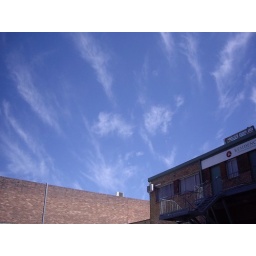
Chatswood sky near my house and offices... I love the sunny sky in Australia.